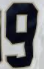
Number: 9